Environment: real
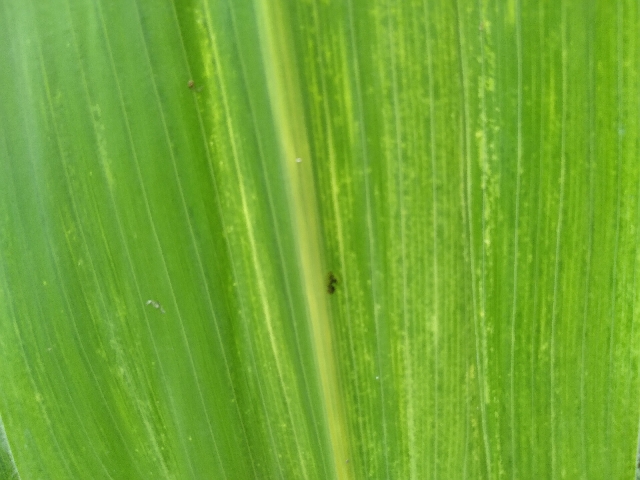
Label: lethal_necrosis